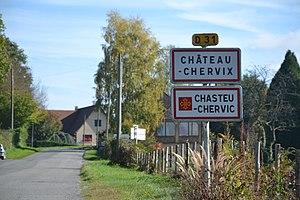
Panneau bilingue français-occitan à Château-Chervix (Haute-Vienne, France).